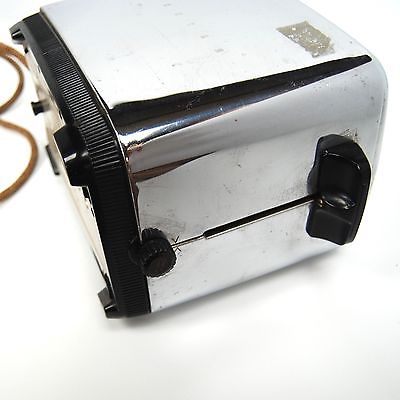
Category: toaster